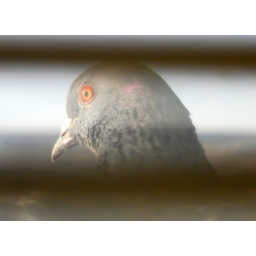
Shot Through 3 layers of very dirty window and a gap in the blinds. 21 Floors up.